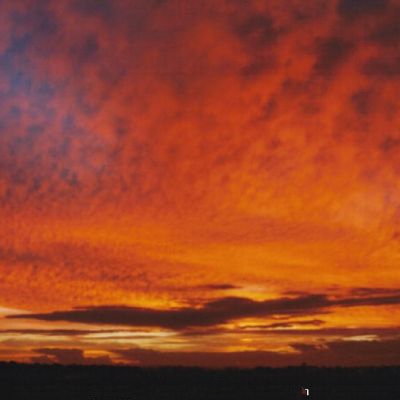
Cloud type: Altostratus (As)